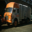
Label: truck